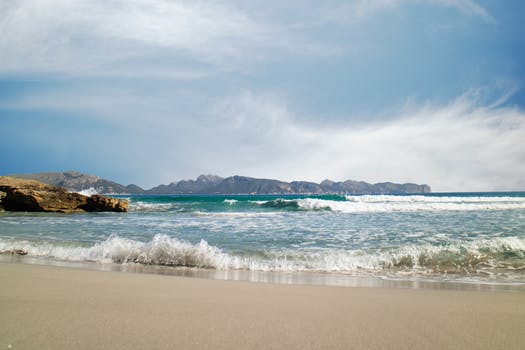
Label: No Watermark